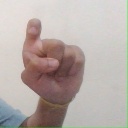
अक्षर: इ